Steele, Sandham and Steele

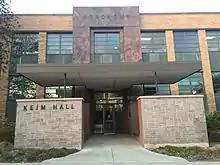
Keim Hall

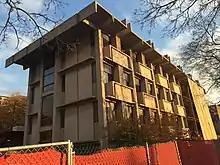
Behlen Laboratory

The firm designed several buildings for the University of Nebraska, Lincoln following WWII. In 1949, the Agronomy Building was to be redesigned. The then-head of the Department of Architecture, Linus Burr Smith drew up original plans and stated that only four firms in Nebraska were capable of completing the design. Steele, Sandham, and Steele were chosen. The Agronomy Building was considered to be sophisticated and elegant at the time it was constructed, with state-of-the-art laboratories and modern amenities. The building was renamed for a long time department chair, Franklin D Keim, in 1957 who had retired in 1952 after the building's completion. The firm was renamed Steele, Sandham, and Weinstein following the death of William Steele Sr. and the partnering of Alex Weinstein. They designed Behlen Laboratory under this name in 1962. Behlen Laboratory was one of the few brutalist buildings built in Nebraska.